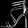
Label: Sandal